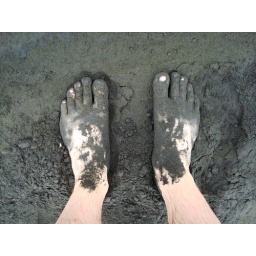
The ferrous sand at Karioitahi feels a little like standing in Muscavado sugar, yet somehow without the stickiness.